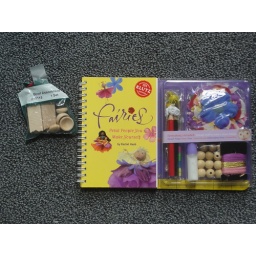
mini bowls and signs in bag on left.